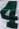
Number: 4